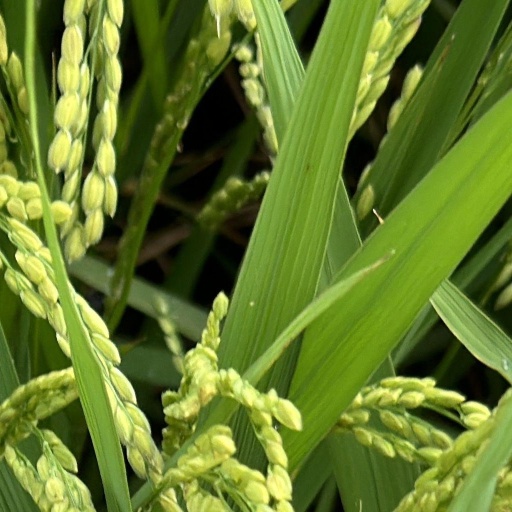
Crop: rice